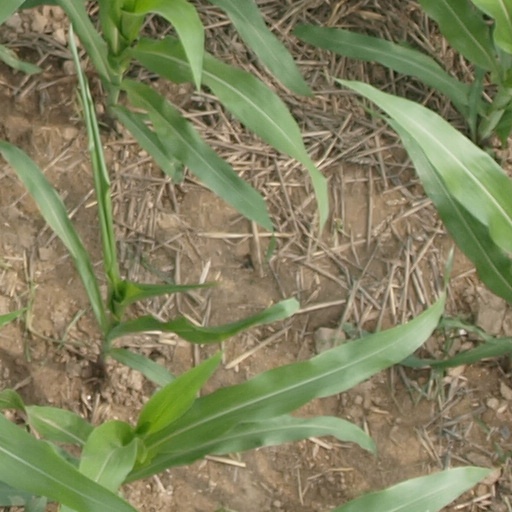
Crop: maize; corn